Answer in natural language. Consider the 3D positions of the objects in the scene and not just the 2D positions in the image. Is the centerpoint of  brown rectangular extendable dining table at a higher height than white refridgerator with water dispenser? Choose between the following options: no or yes
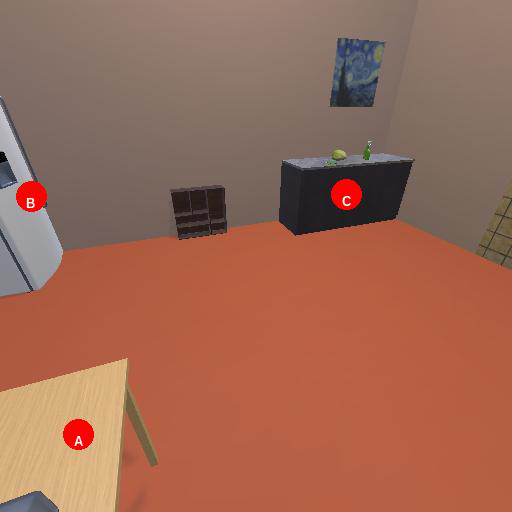
<answer>yes</answer>